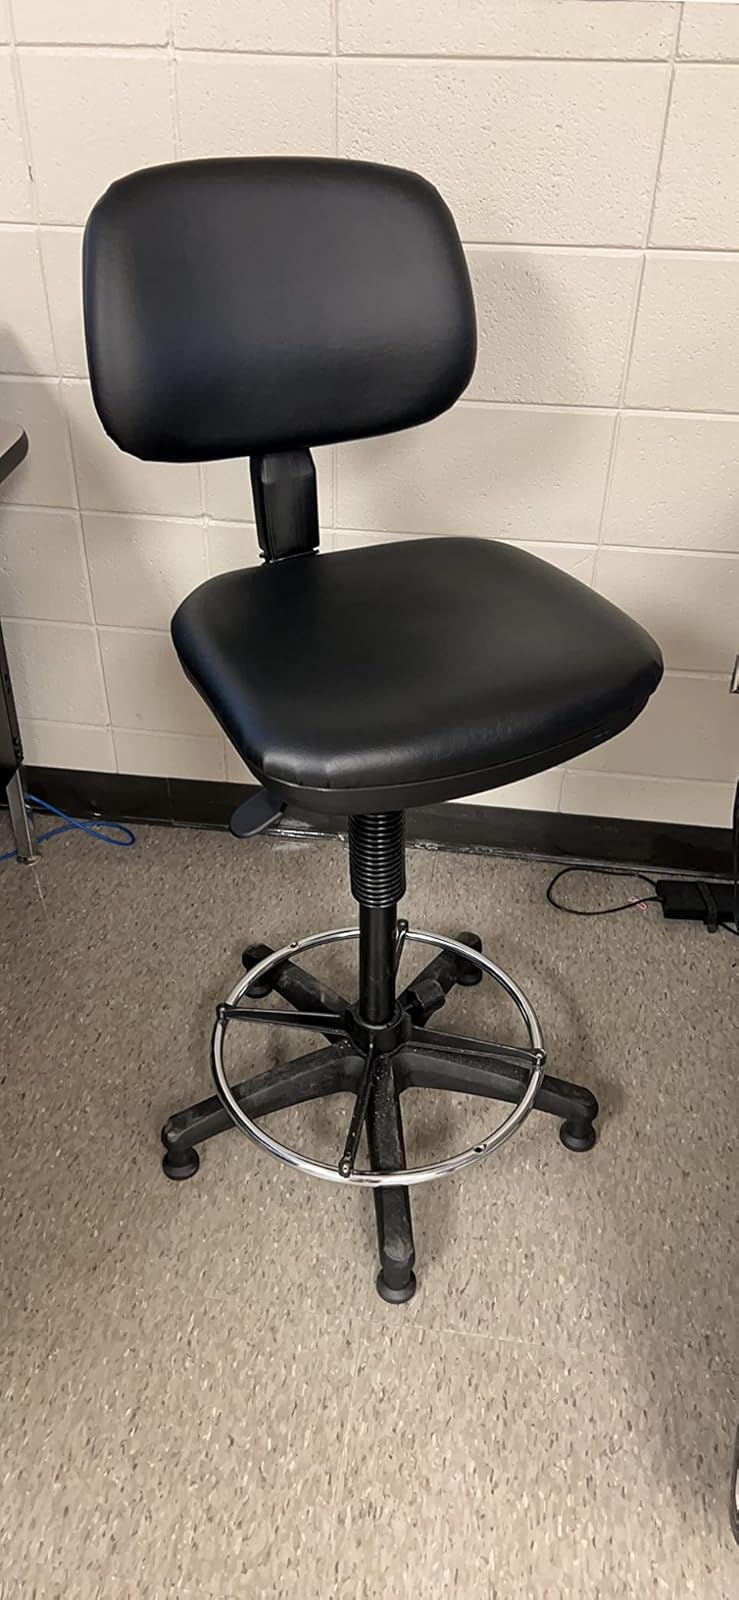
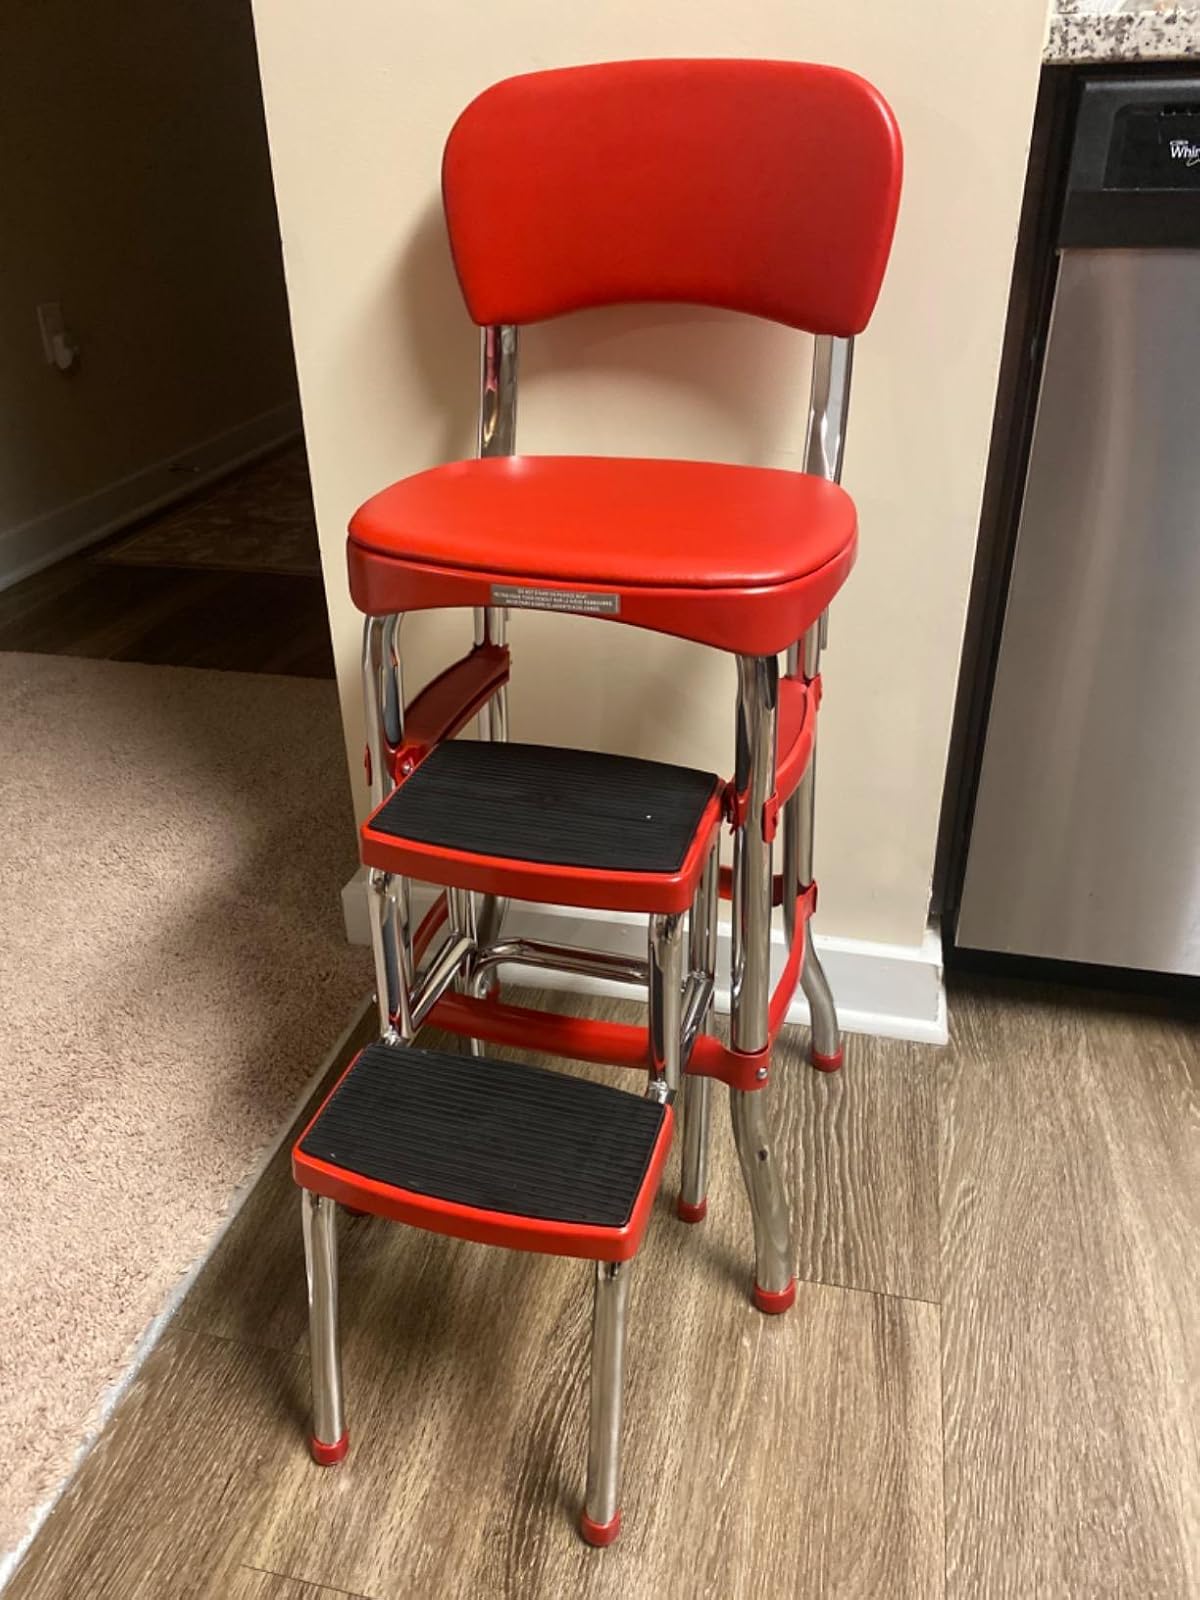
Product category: items_chair
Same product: no